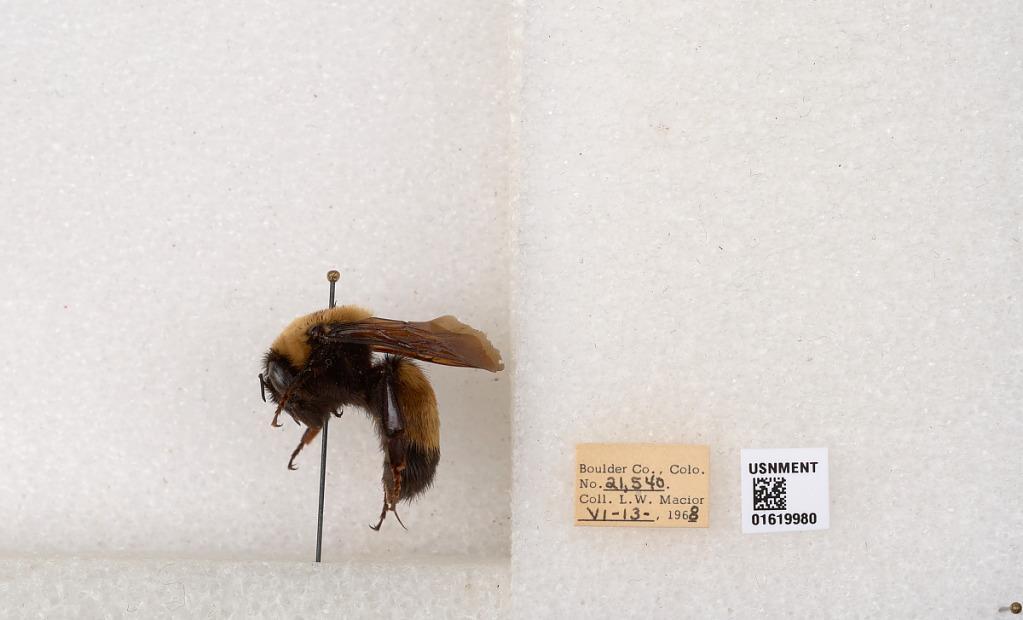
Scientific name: Bombus (Bombus) nevadensis Cresson